Central Asian cuisine

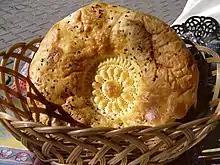
Uzbek nan bread cooked in a tandyr oven

The typical dishes of the settled Turkic peoples—Uzbek and Uighurs—are pilafs, kebabs, stews, noodles, tandyr flatbreads and savory pastries. The Iranian cultural influence is seen in the cuisine of Tajikistan and southern Uzbekistan, reaching into northern Pakistan and India, where rice and stewed vegetable dishes are more elaborately spiced.